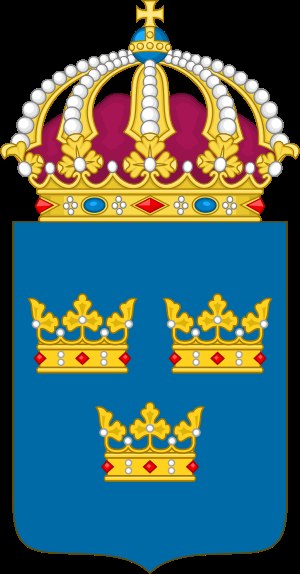
Sveriges statsminister
Sveriges rigsvåben
Sveriges statsminister er Kongeriget Sveriges regeringsleder. Statsministeren leder regeringen, hvis ministre han udpeger. Sveriges statsminister vælges af Sveriges Riksdag, siden 1975 efter forslag fra Sveriges riksdags talman.